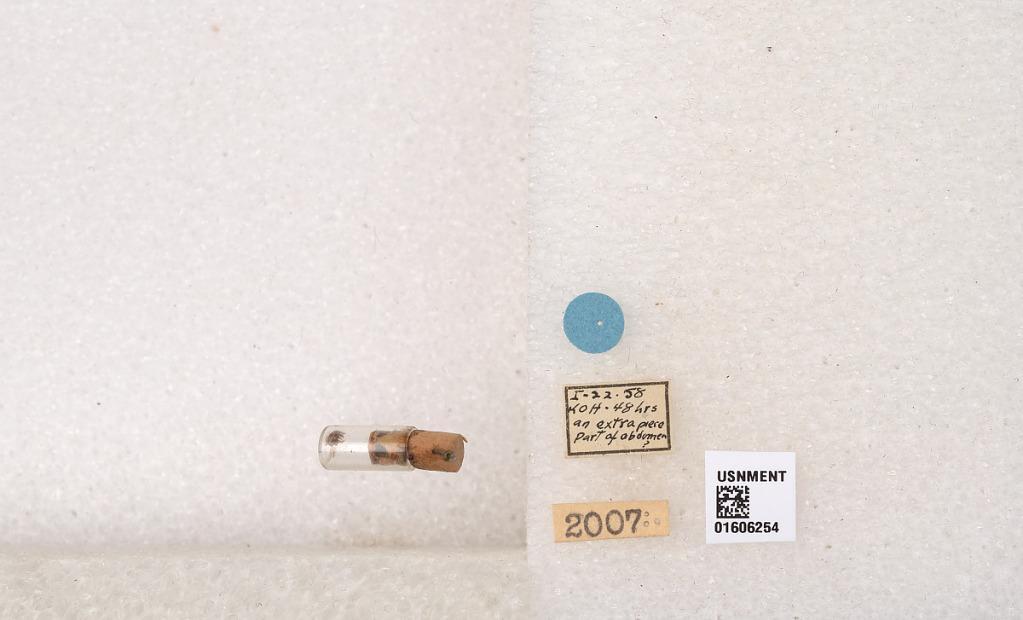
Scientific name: Xylocopa (Schonnherria) barbatella Cockerell
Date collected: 1958-2-22